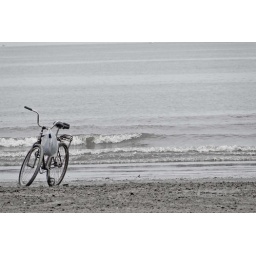
bike in the beach